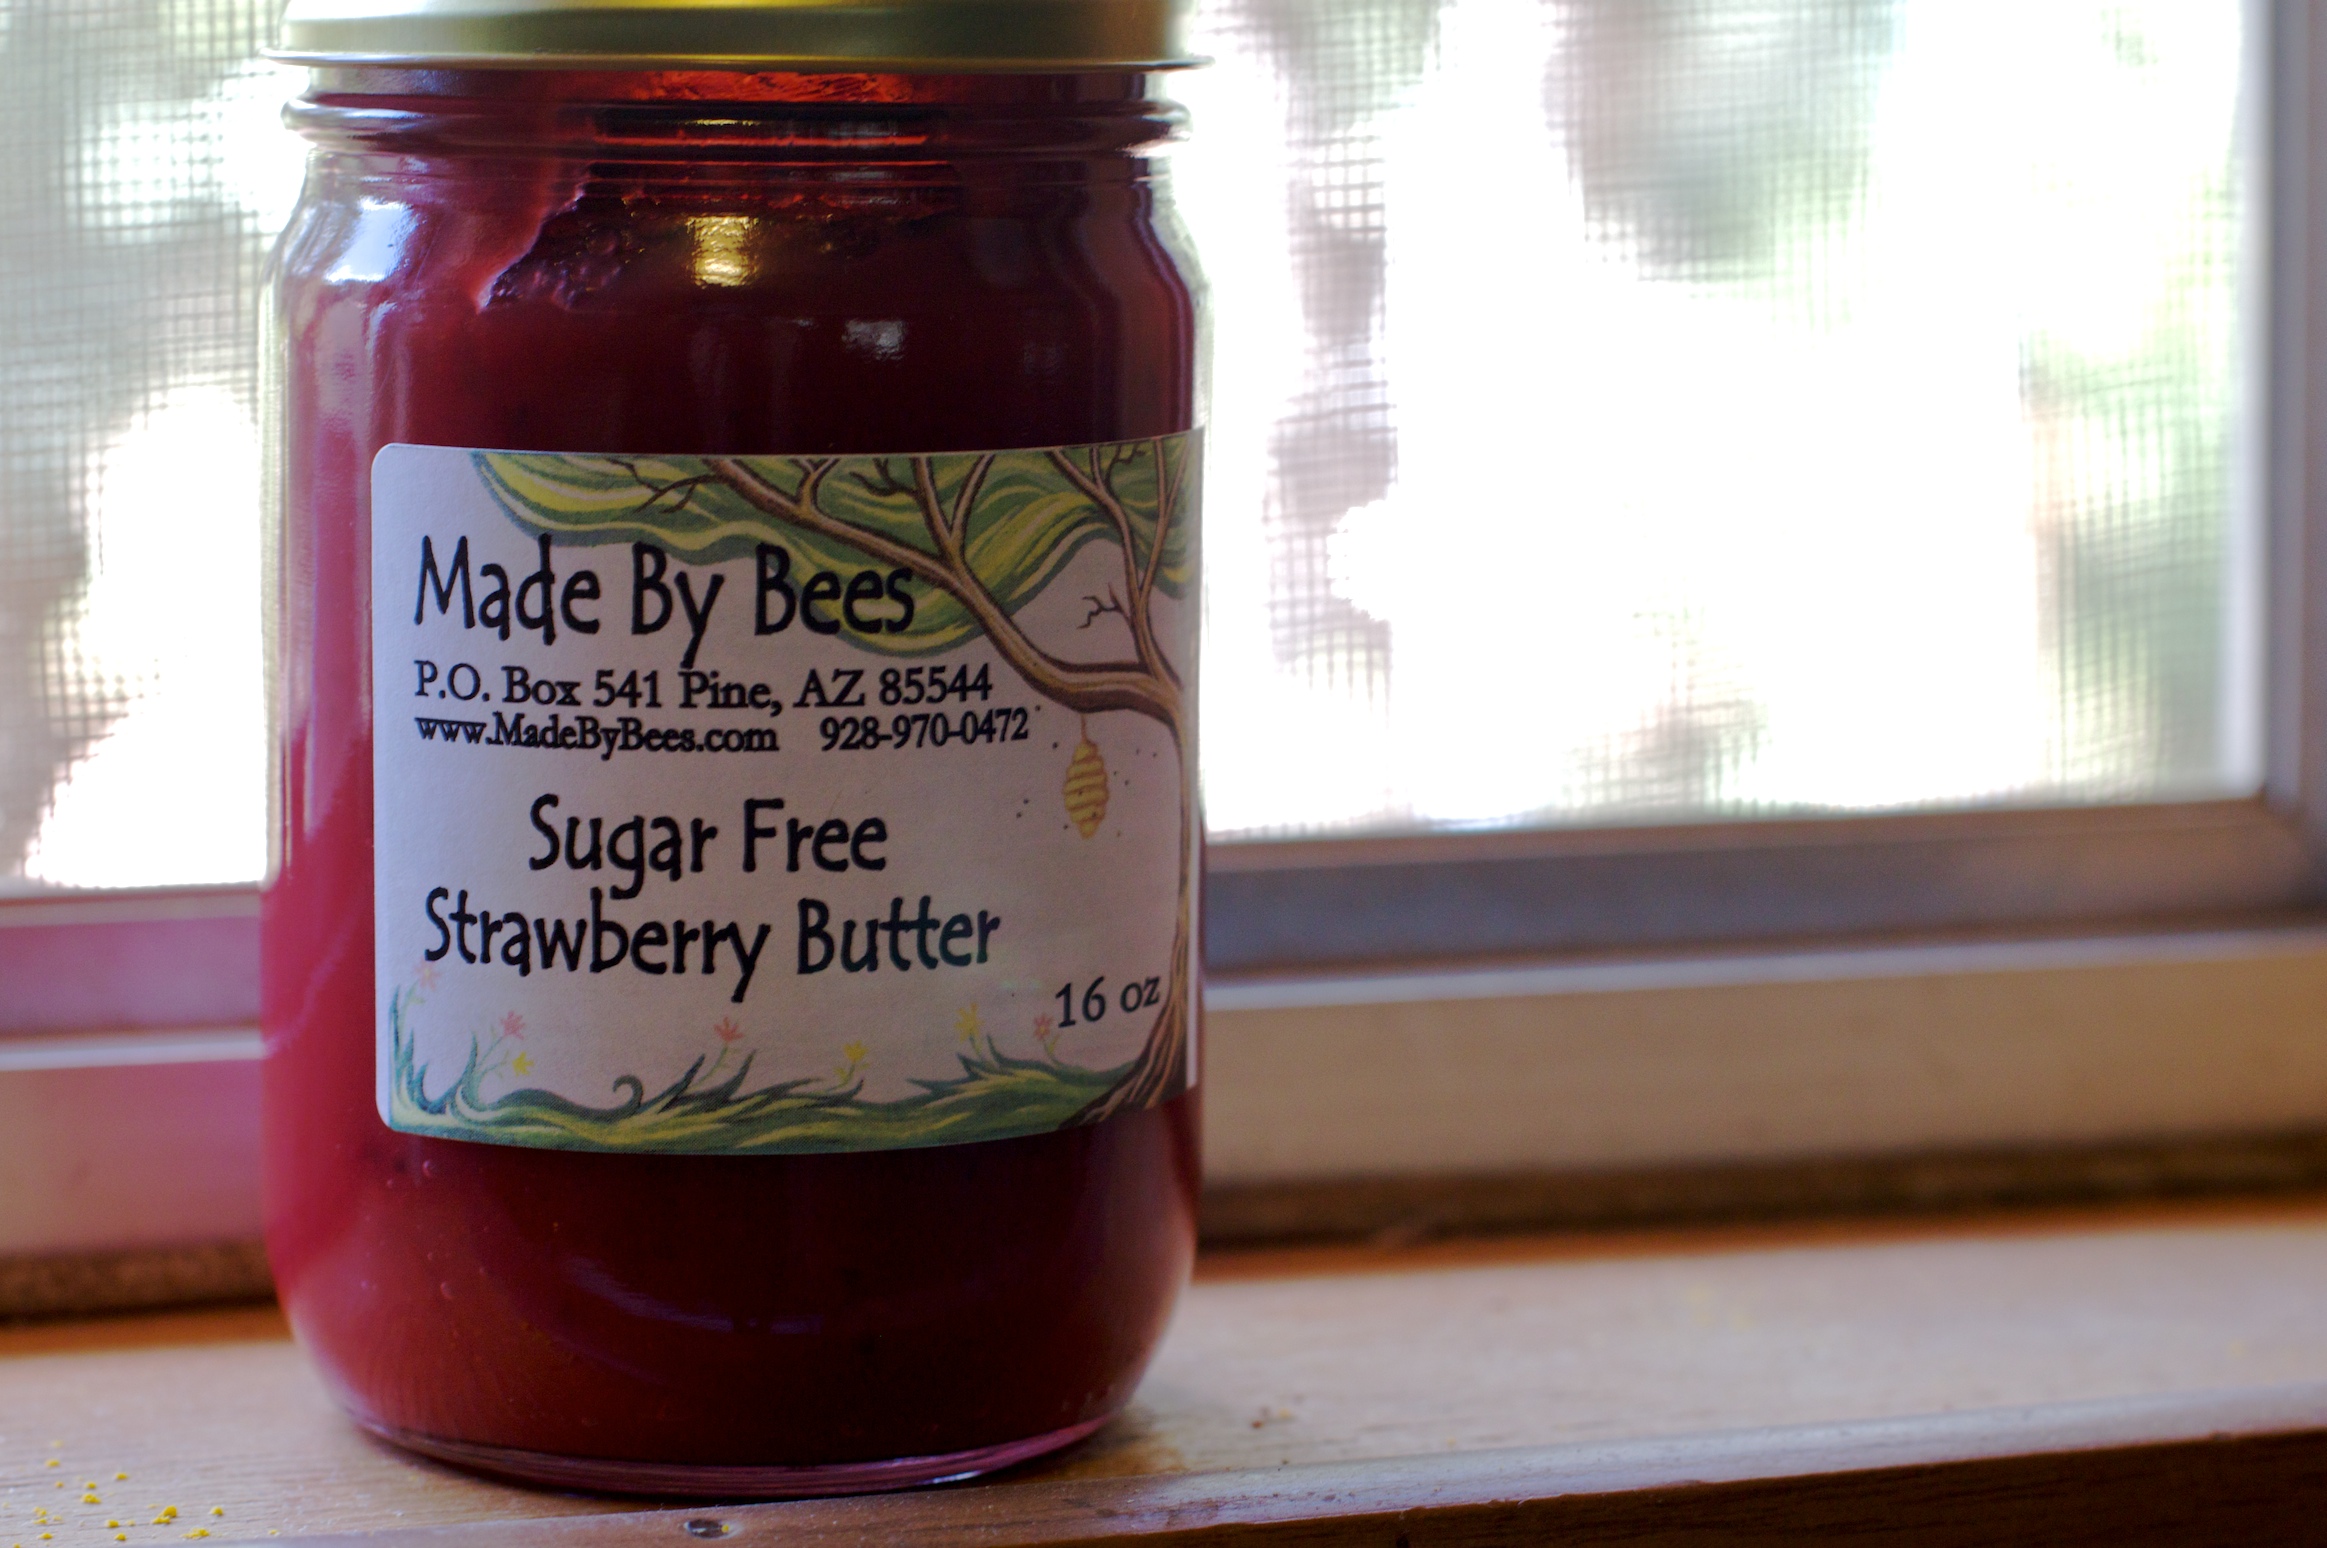
plant, food, produce, drink, juice, flowering plant, land plant